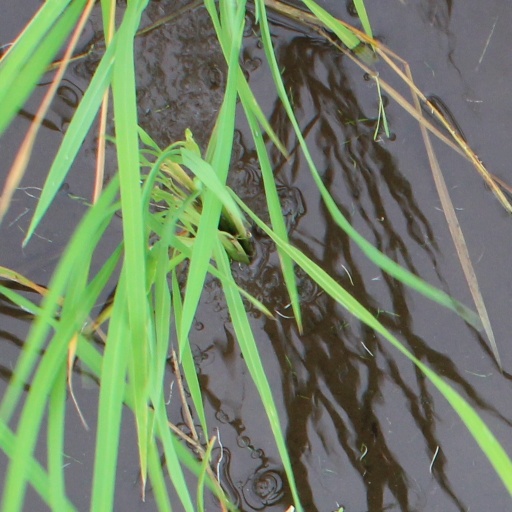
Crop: rice